Elizabeth Mortimer

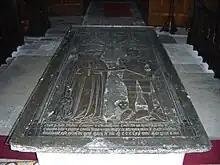
The tomb at St. George's Church, Trotton of Elizabeth and her husband, Thomas de Camoys

Elizabeth Mortimer, Lady Percy and Baroness Camoys (12 February 1371 – 20 April 1417), was a medieval English noblewoman, the granddaughter of Lionel of Antwerp, 1st Duke of Clarence, and great-granddaughter of King Edward III. Her first husband was Sir Henry Percy, known to history as 'Hotspur'. She married secondly Thomas Camoys, 1st Baron Camoys. She is represented as 'Kate, Lady Percy,' in Shakespeare's "Henry IV, Part 1", and briefly again as 'Widow Percy' in "Henry IV, Part 2".